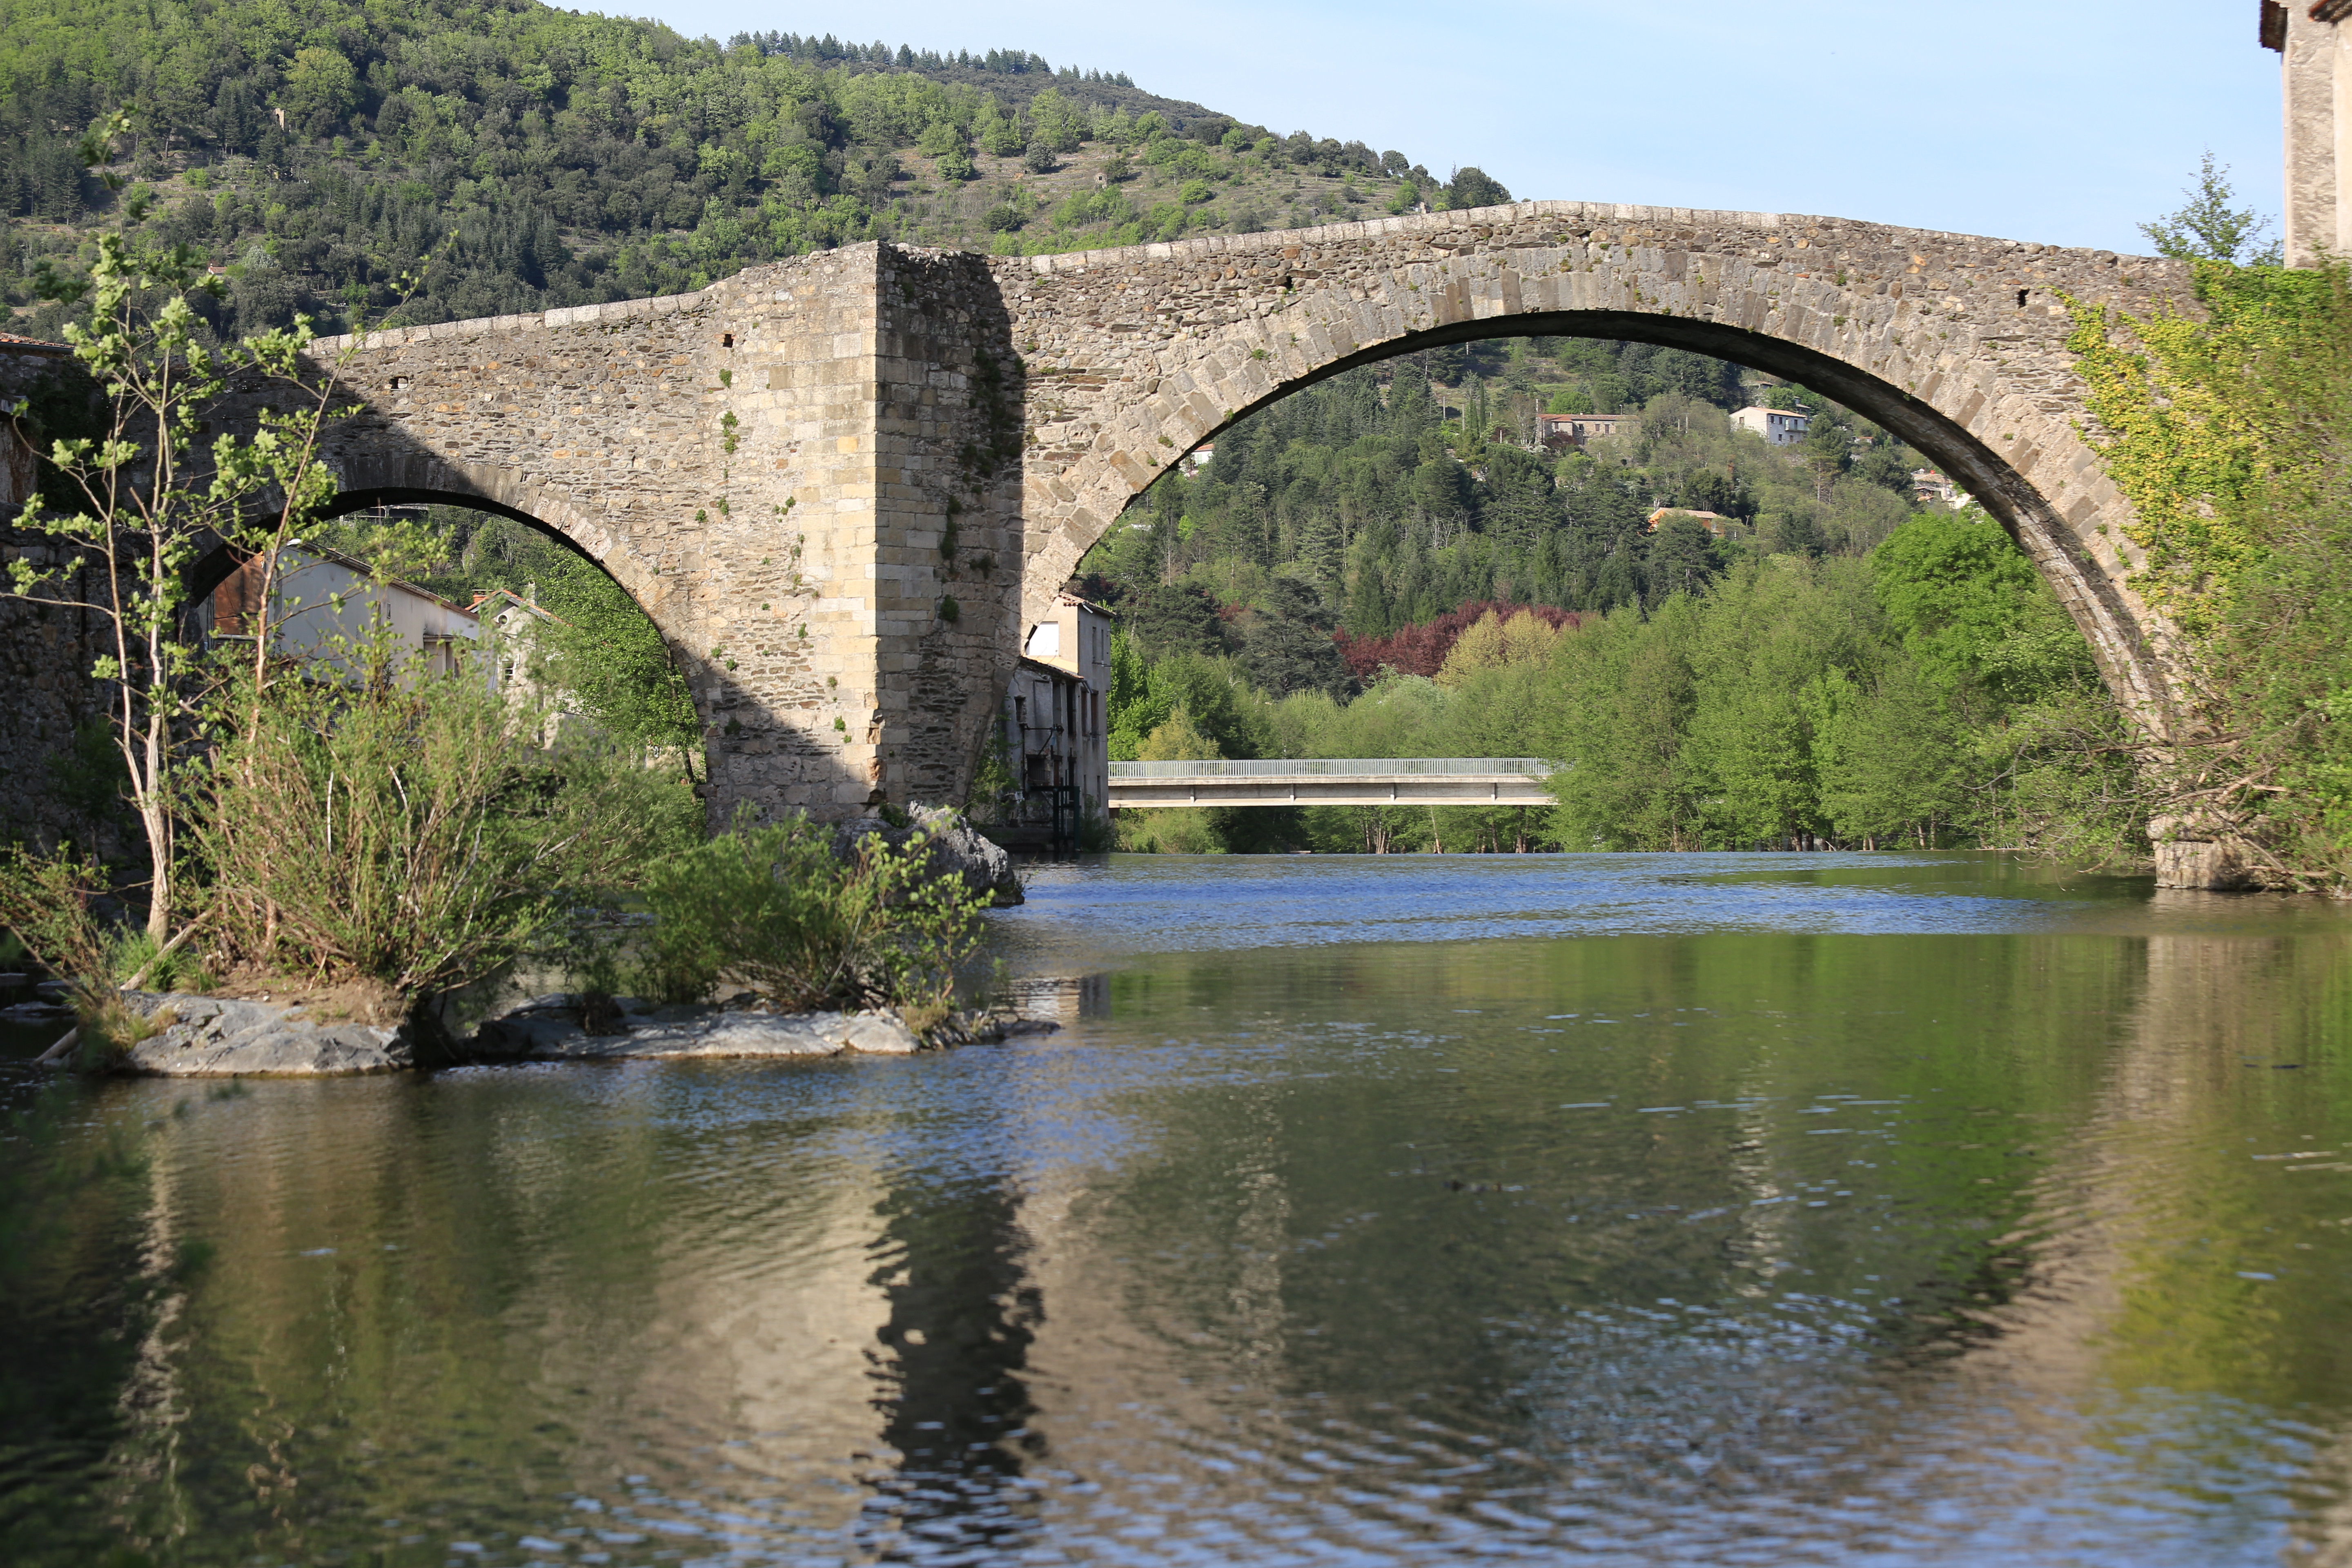
bridge, river, canal, pond, france, europe, reservoir, waterway, zuid, brug, midi, brcke, pont, southfrance, languedocroussillon, gard, levigan, affluent, frankrijk, monumenthistorique, larre, moat, arch bridge, devil's bridge, nonbuilding structure